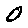
Label: 0